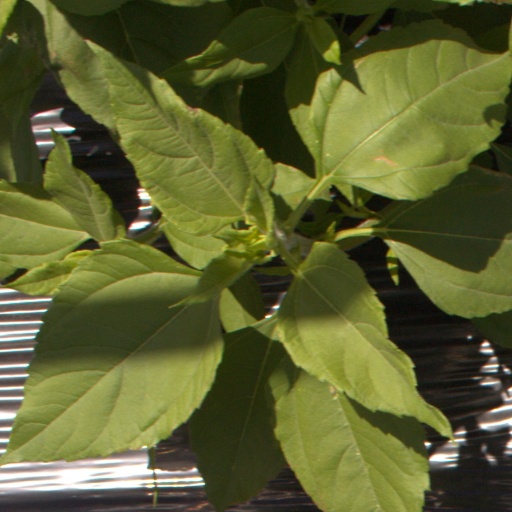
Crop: Jerusalem artichoke